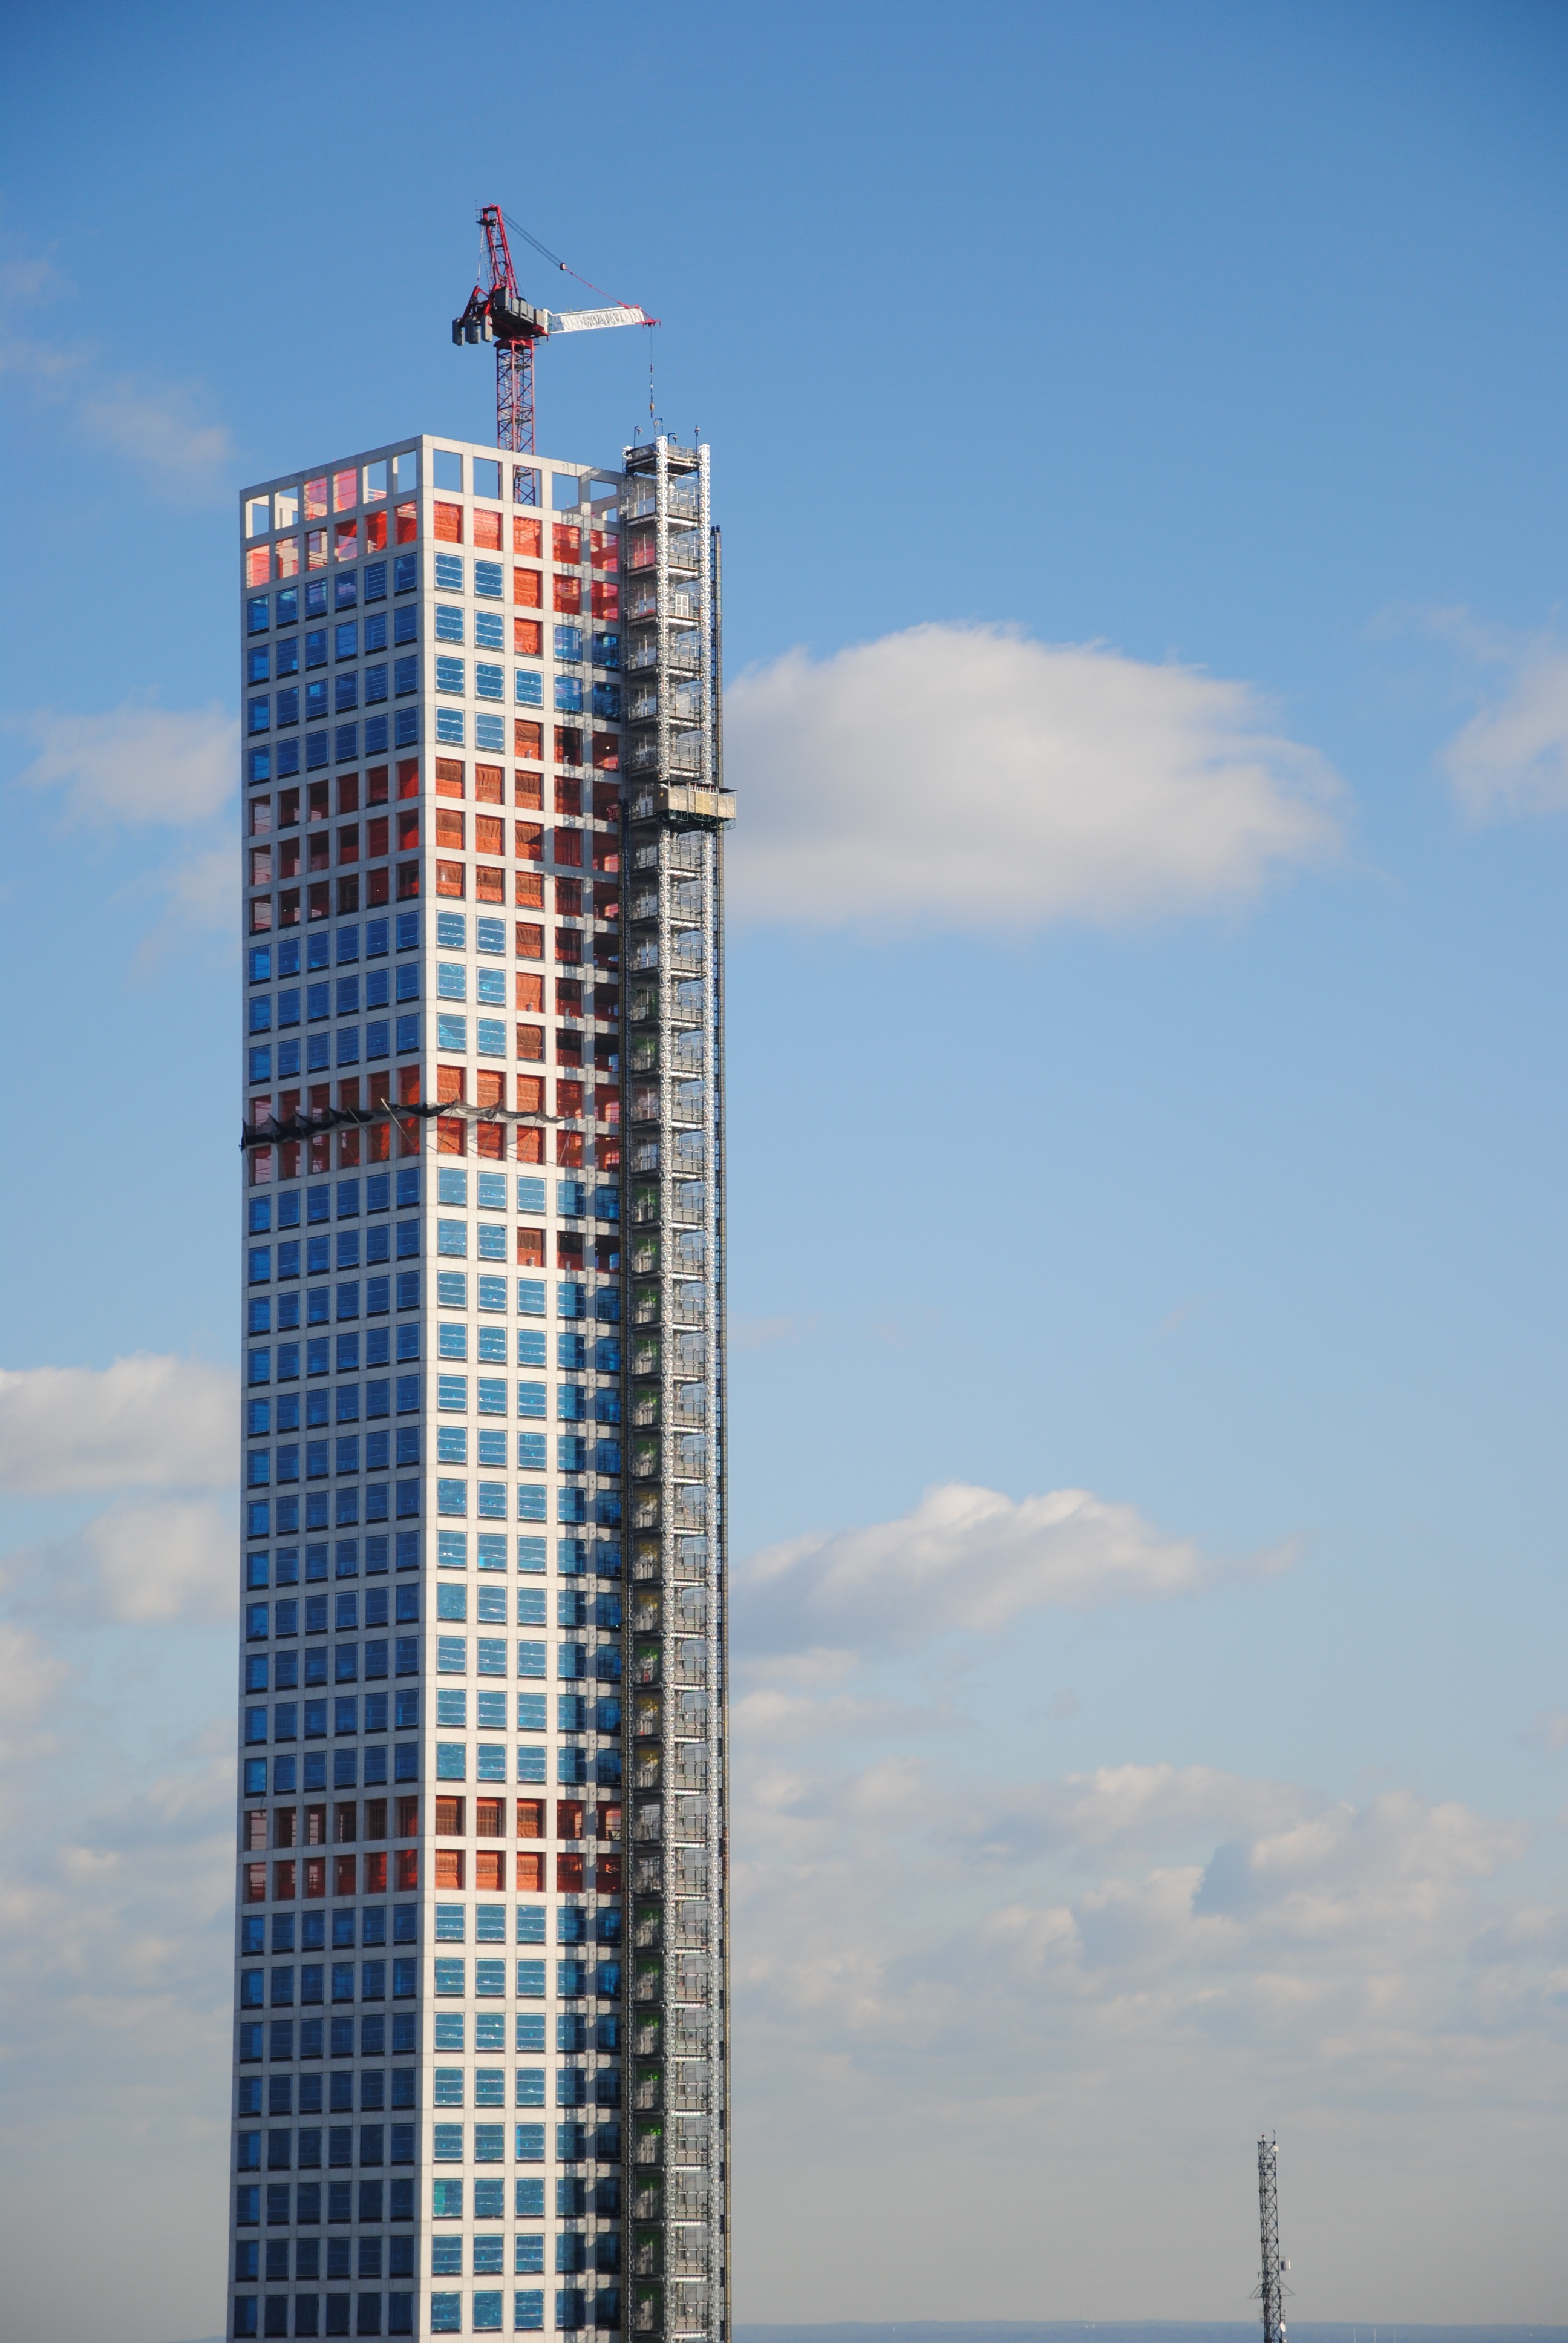
architecture, sky, board, technology, skyline, air, view, building, city, skyscraper, new york, manhattan, new york city, sign, red, tower, nyc, mast, usa, america, landmark, facade, blue, tower block, website, construction sign, clouds, shield, ny, build, closed, stop, crane, site, sorry, billboard, big apple, scaffold, baukran, construction work, load lifter, control tower, under construction, crane arm, renovate, not reachable, crane height